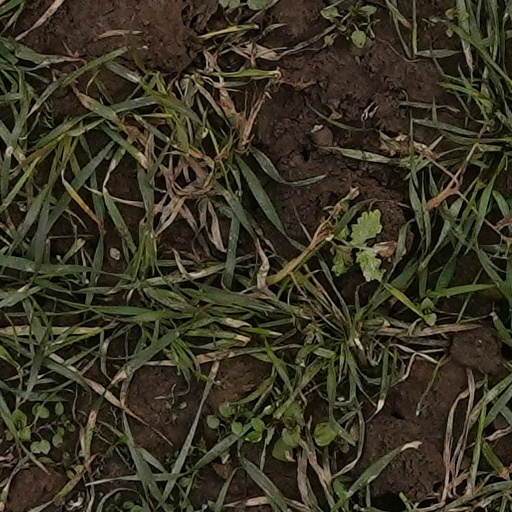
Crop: wheat